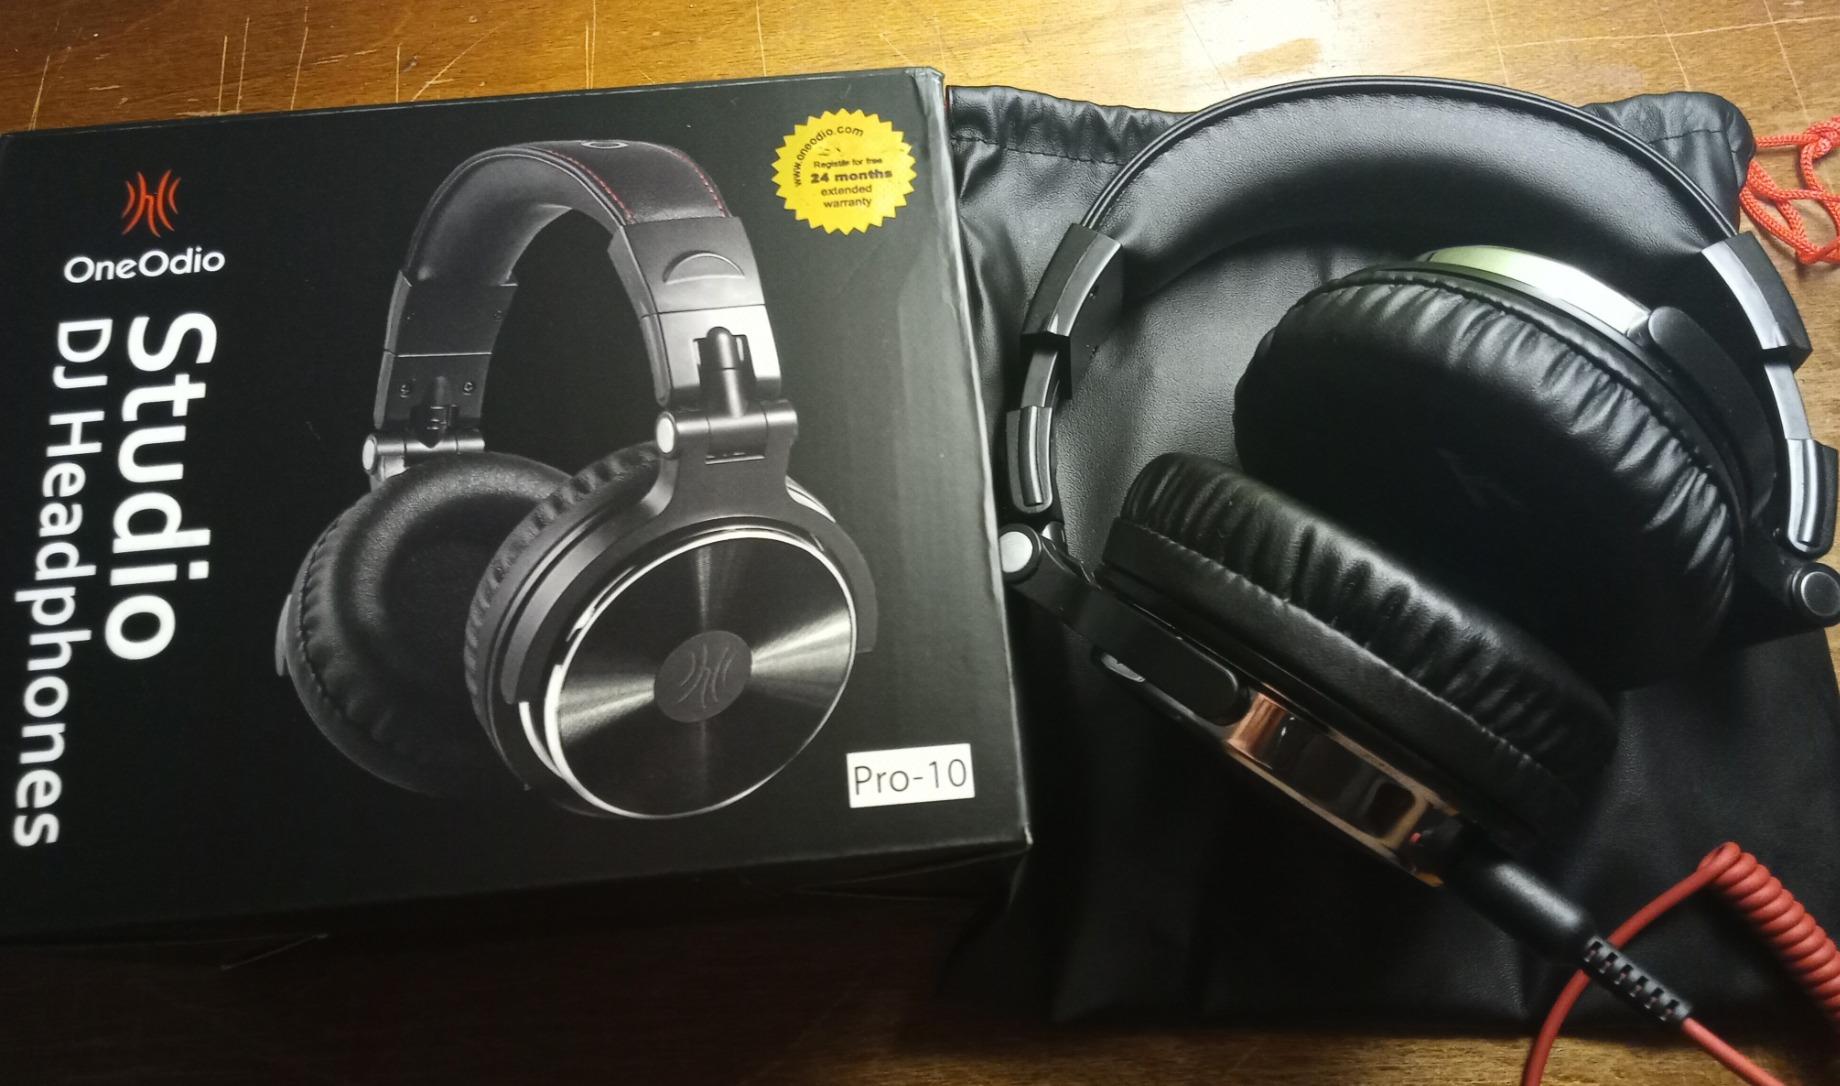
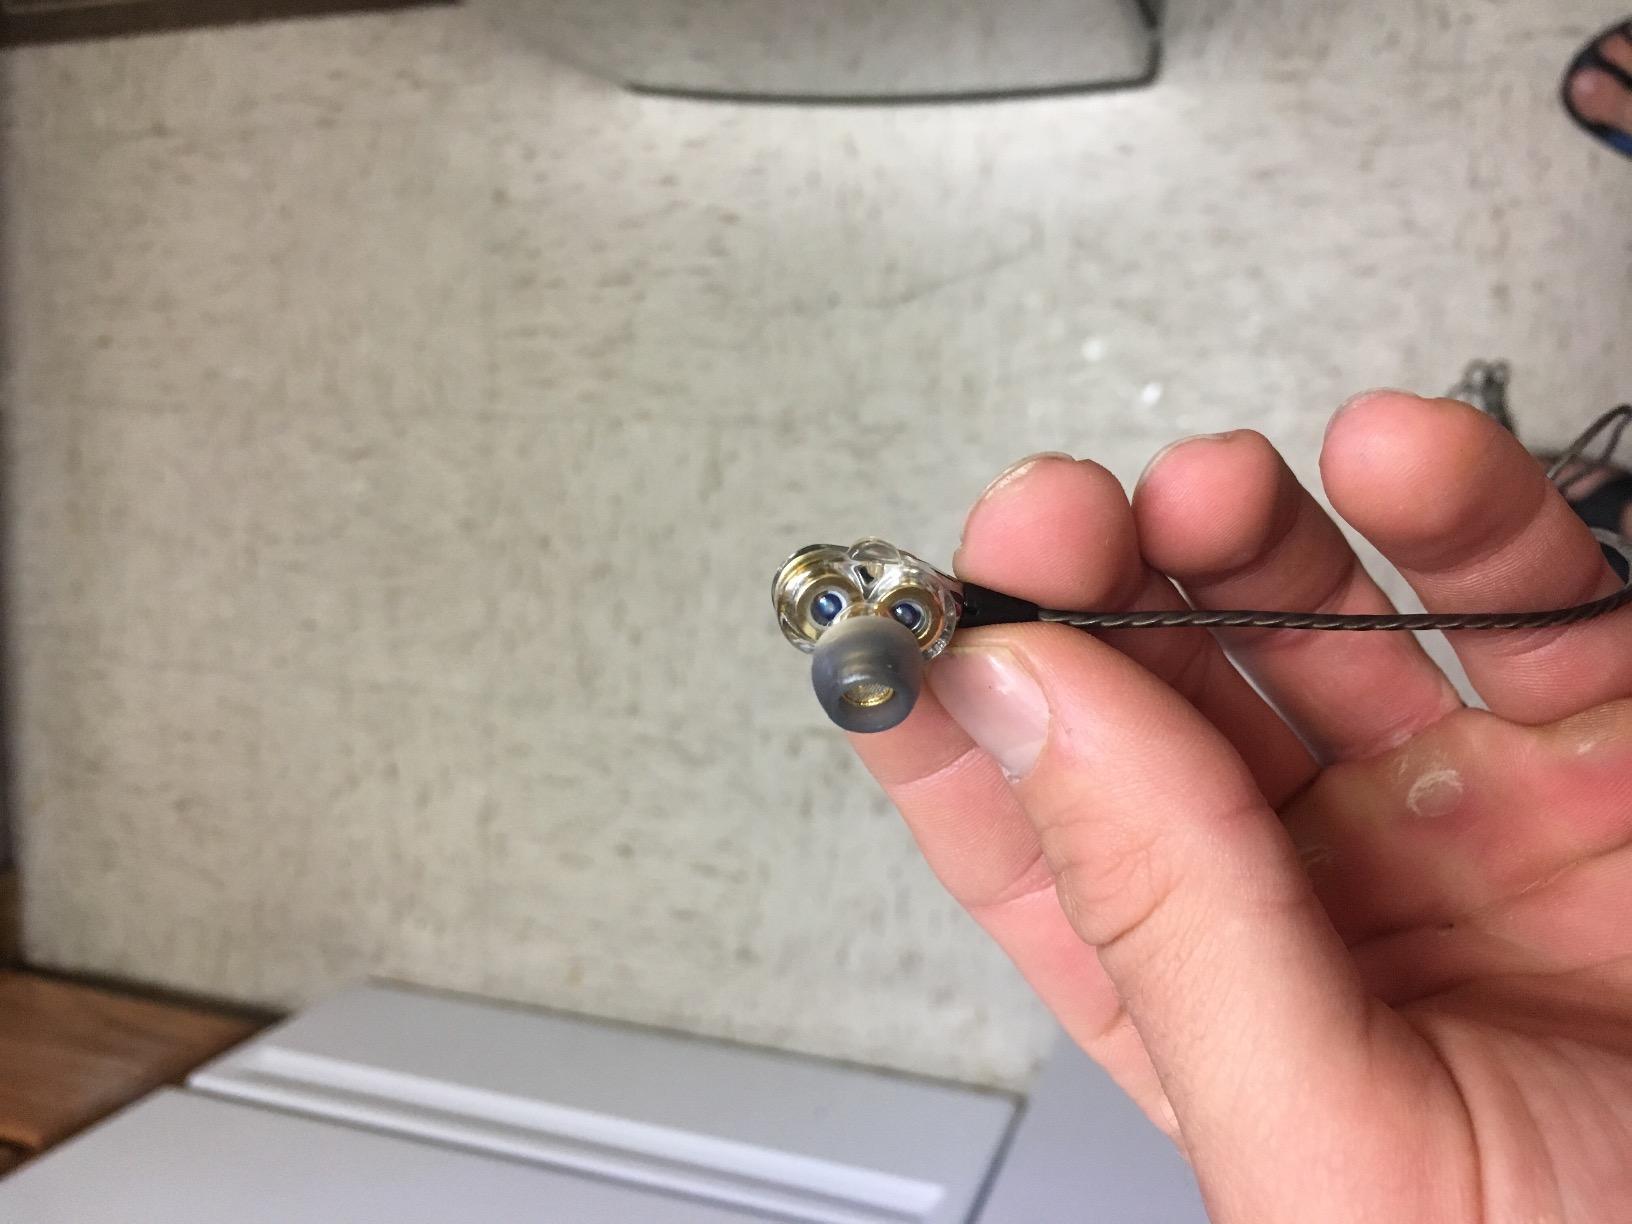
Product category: headphones
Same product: no